2023 Writers Guild of America strike

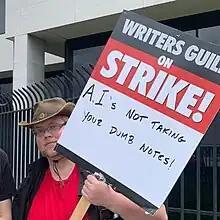
A picketer is carrying a sign deriding film studios' proposals to replace writers with generative AI.

One of the main points of disagreement between the writers and the producers was the residuals from streaming media; the WGA claimed that the AMPTP's share of such residuals had cut much of the writers' average incomes compared to a decade prior. Writers also wanted strict and harsh limits on generative artificial intelligence, such as ChatGPT. They were willing to concede that writers themselves may have uses for such technology, but they demanded that the Agreement state that genAI would not be used to replace writers.